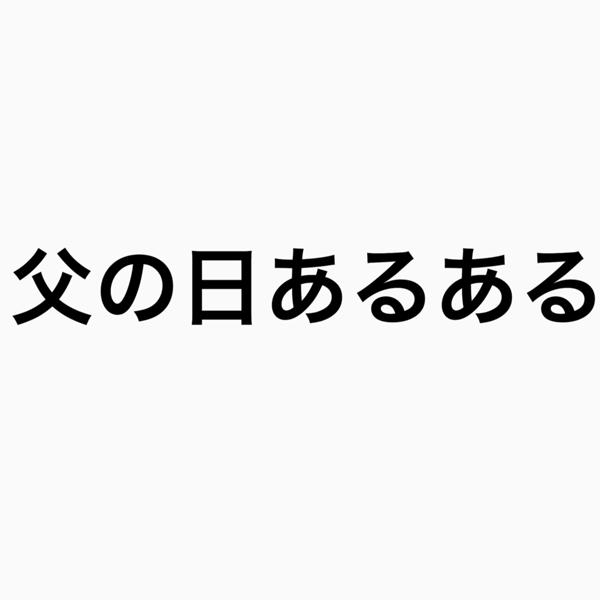
回答: 誰も覚えてない